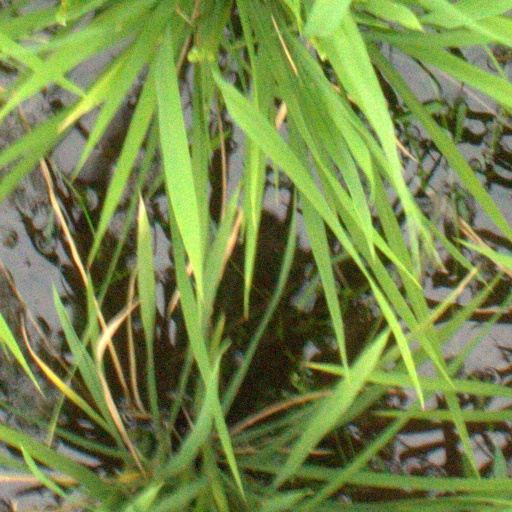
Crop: rice